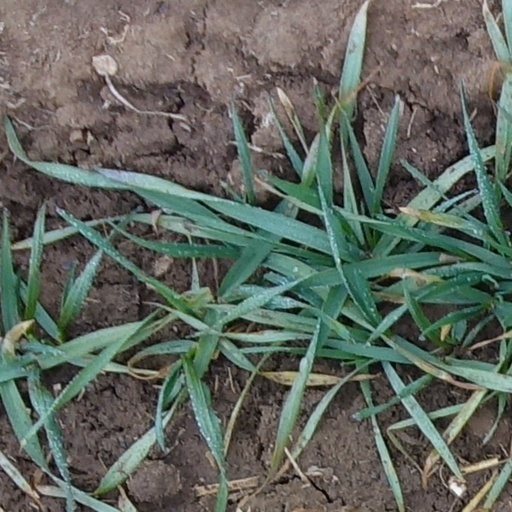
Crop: wheat